Gardner Army Airfield auxiliary fields

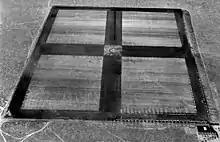
Kern Field in 1941, with 75 Army aircraft parked

Allen Field or Allen Field Aux No. 3 was located near Lakeview, California and 6 miles west of Mettler, California at , in Kern County. Parker Field was 14 miles northwest of Gardner Army Airfield and 26 miles south of Bakersfield, California. In 1941 the Army leased the 260 acre land from the County and built a 3,000' square asphalt landing mat. Parker Field had few improvement and was mostly used for training in landing and take off. The Parker Field was closed on March 10, 1945. Parker Field was just south of what is now California State Route 166 and just west of the Interstate 5, the site is now back to farmland and no trace remains of the airfield.